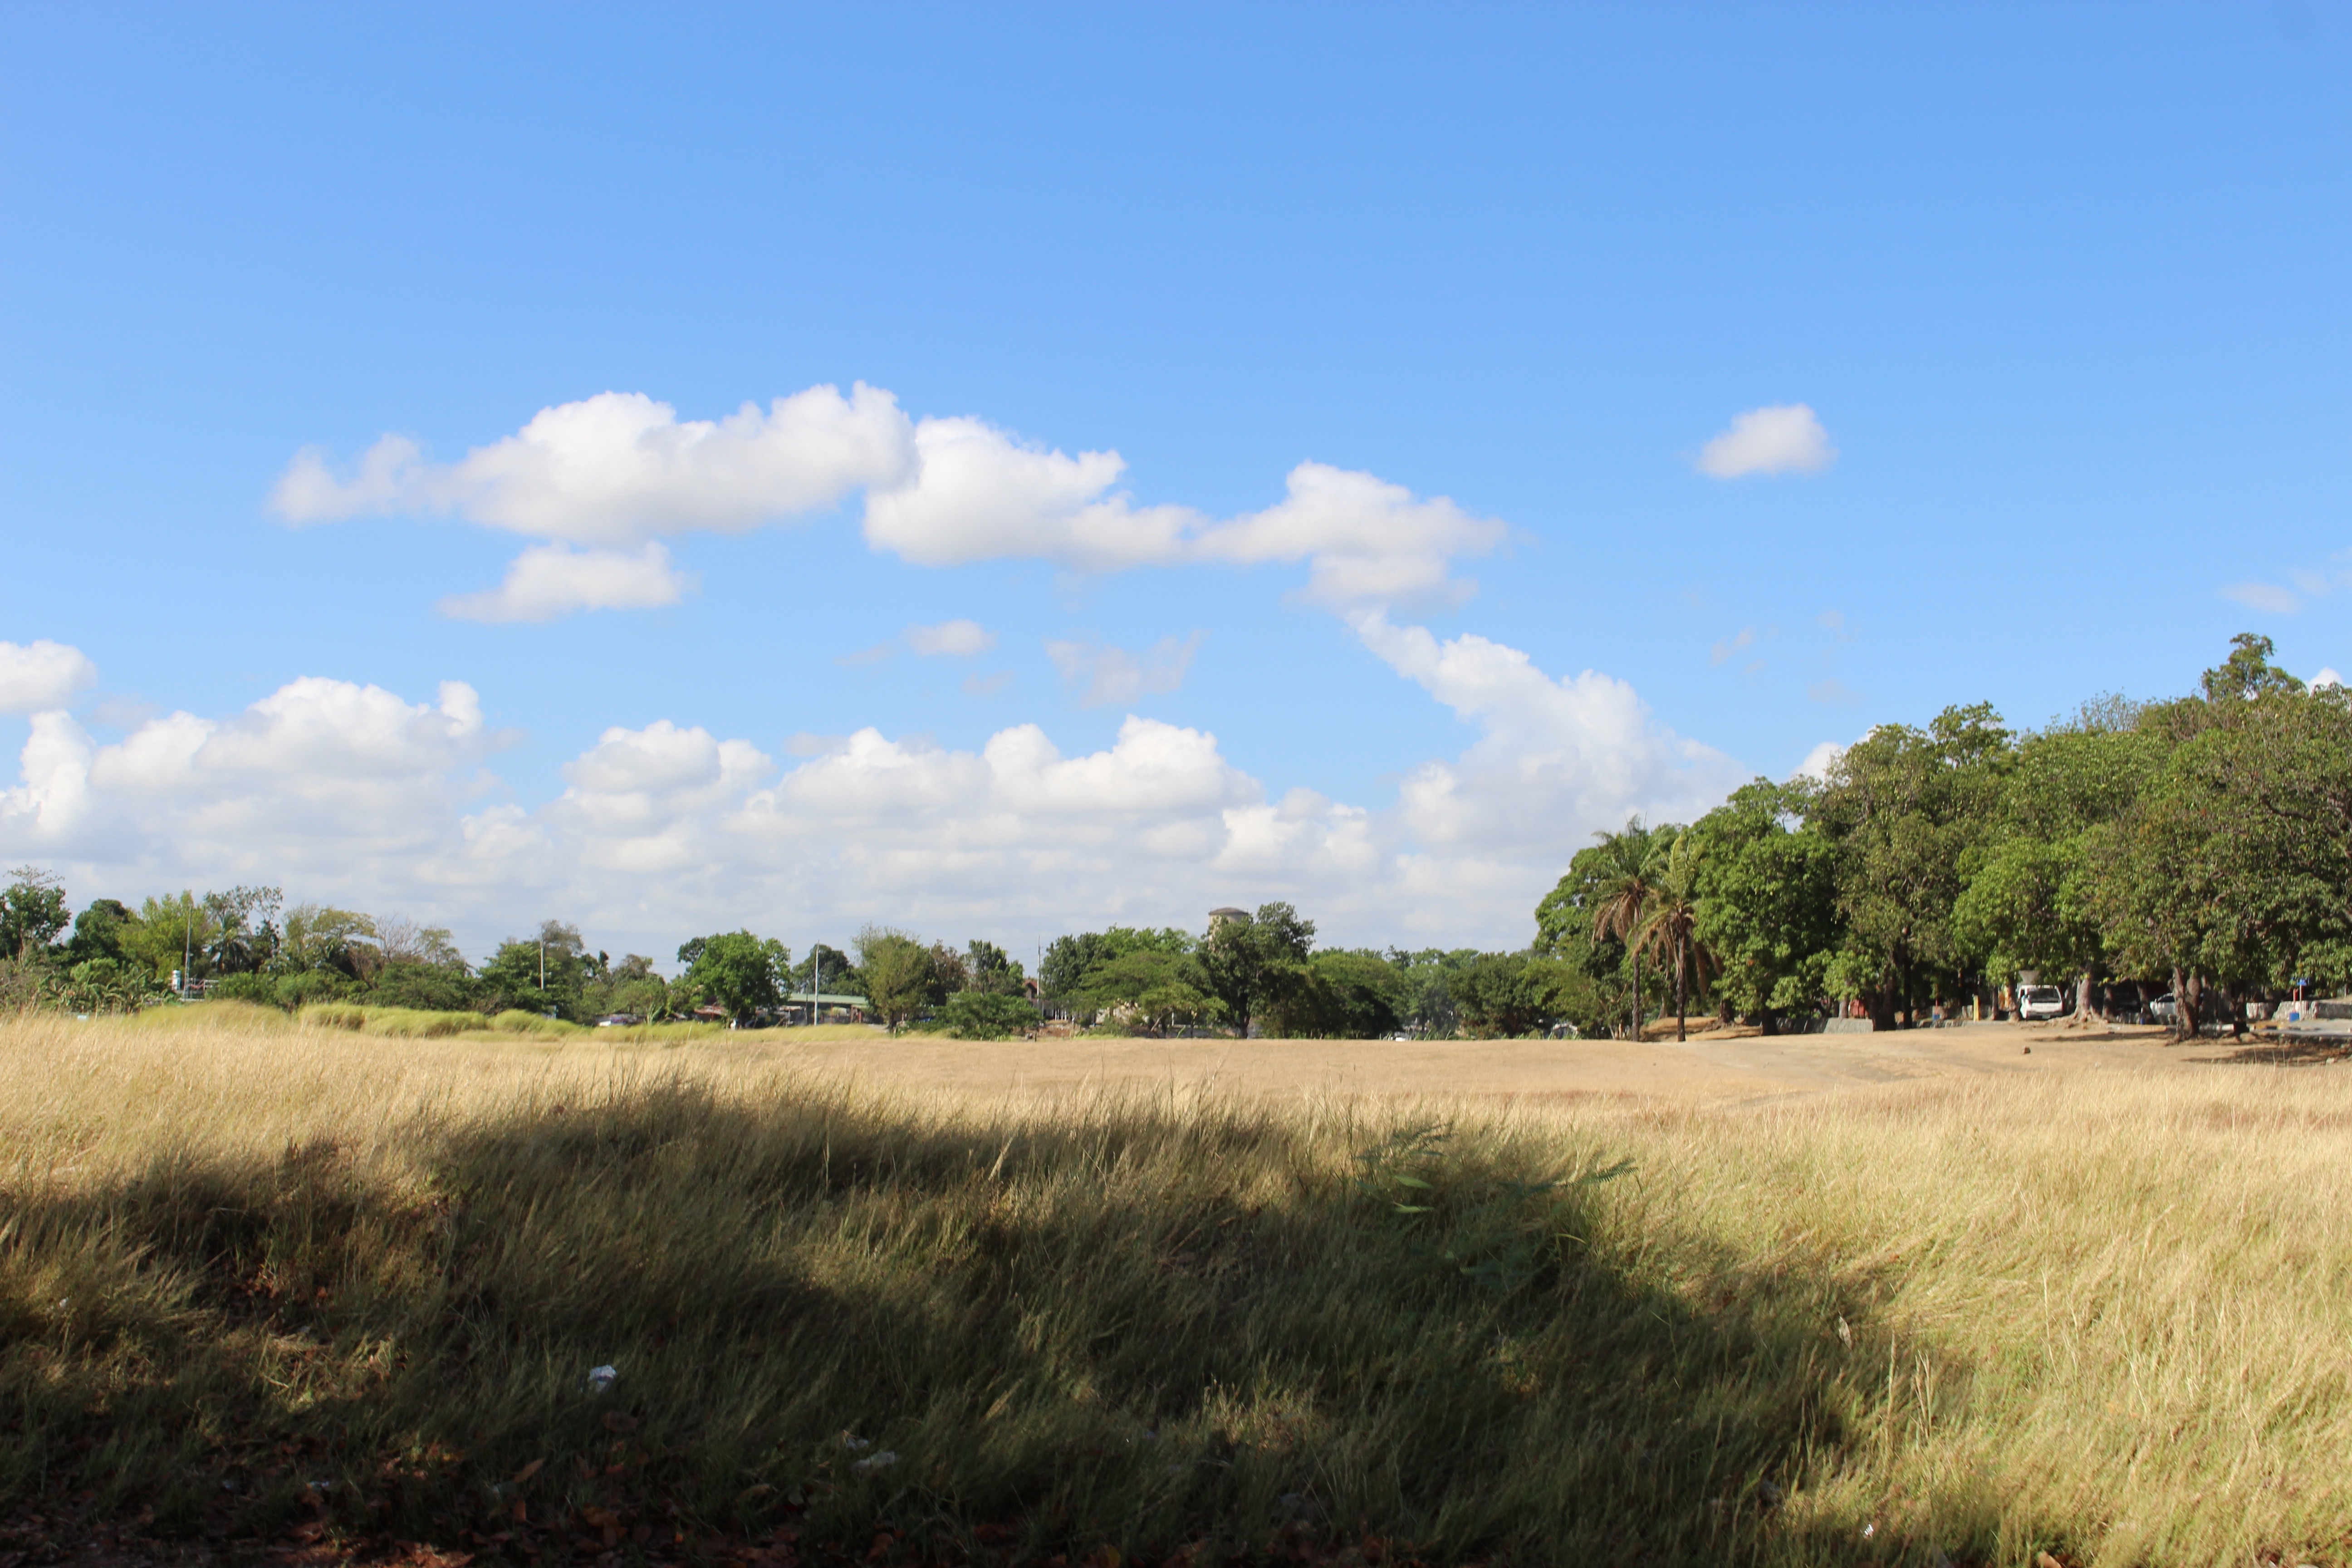
landscape, tree, grass, horizon, marsh, cloud, sky, field, farm, meadow, prairie, hill, pasture, ranch, soil, agriculture, savanna, plain, grassland, wetland, plateau, habitat, ecosystem, steppe, rural area, natural environment, grass family, land lot